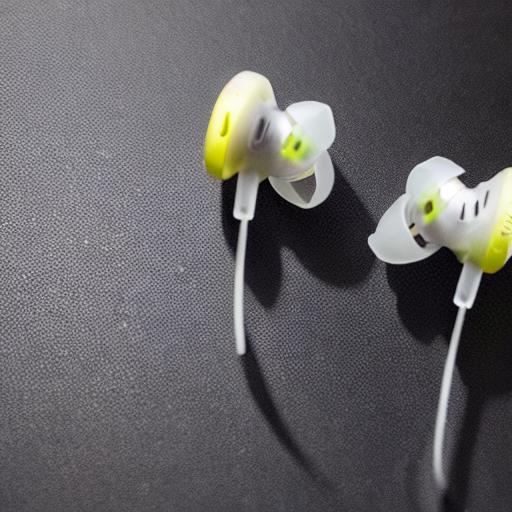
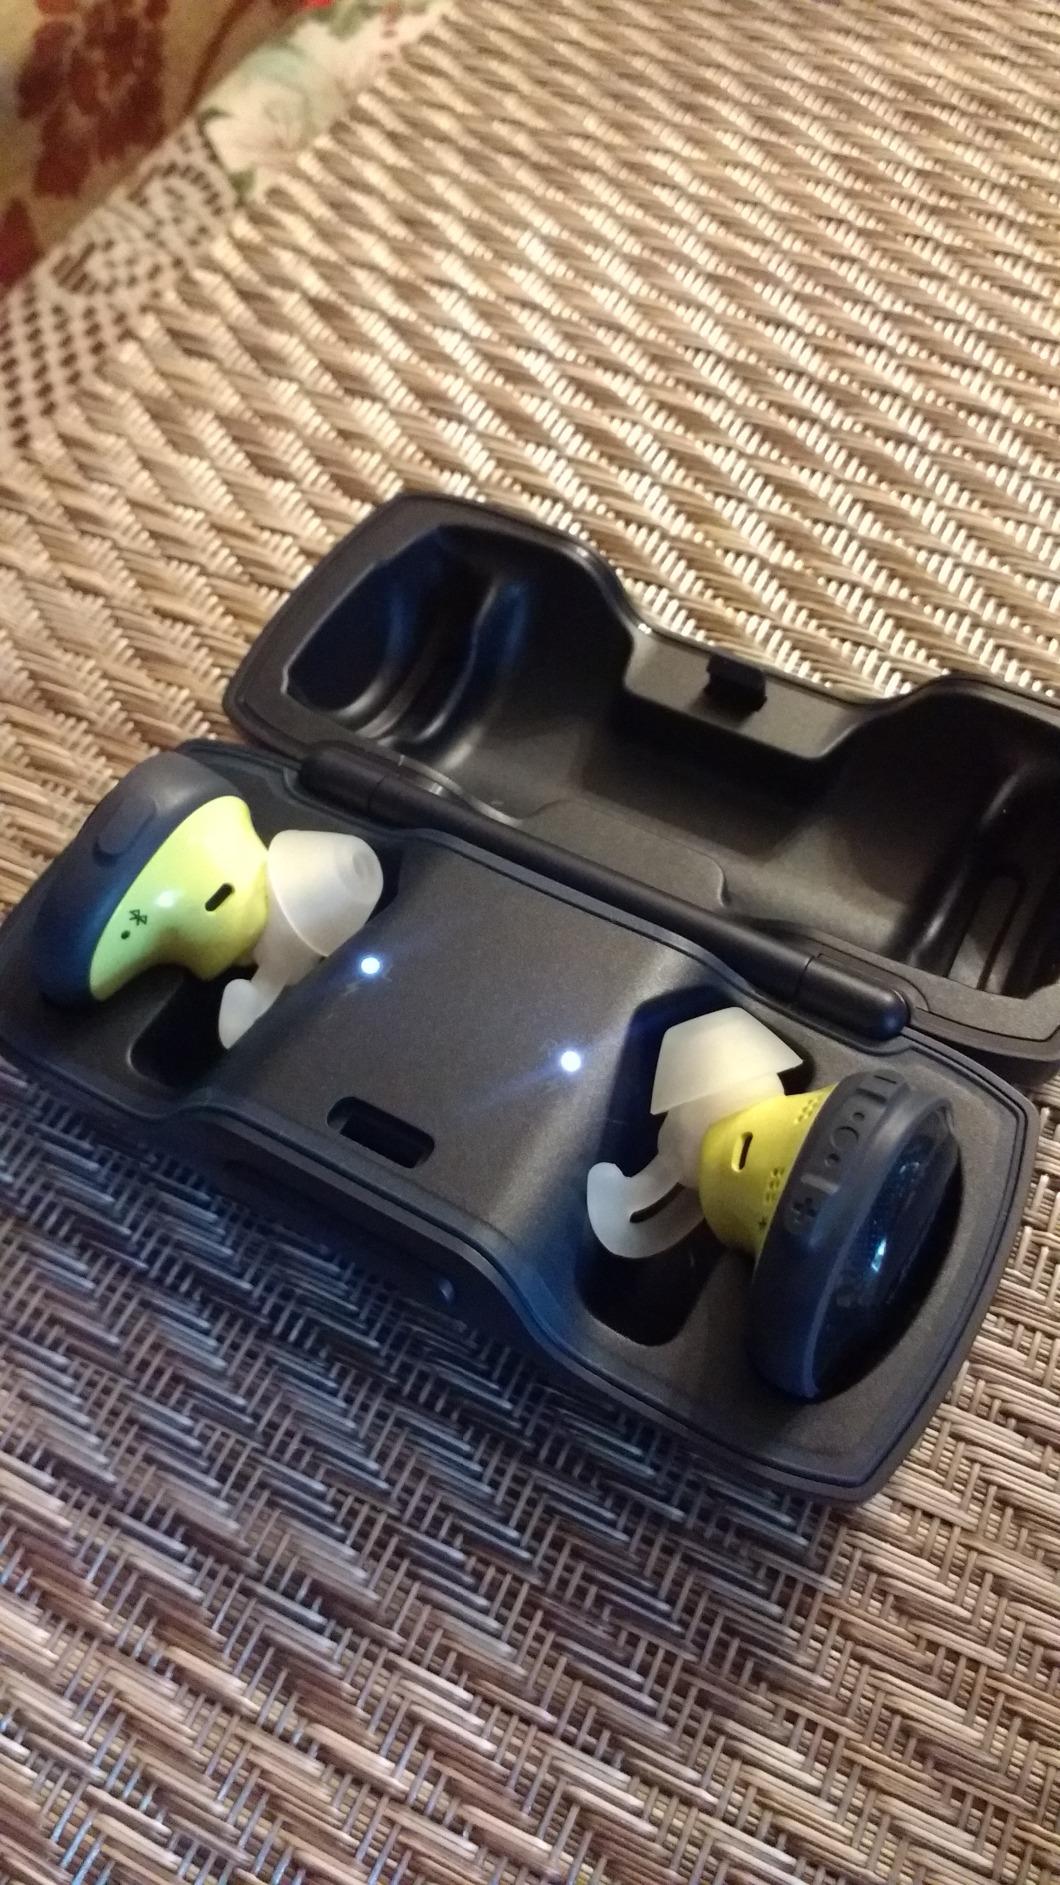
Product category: earbuds
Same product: no